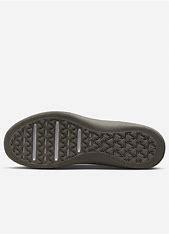
Brand: Nike
Model: MC 2